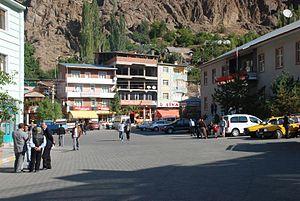
Tortum est une ville et un district de la province d'Erzurum dans la Région de l'Anatolie orientale en Turquie. Il y a quatre groupes ethniques dans le district :